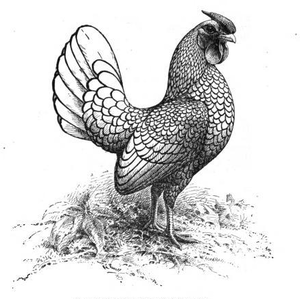
La Sebright est une race de poule qui tient son nom de l'éleveur qui l'a créée, Sir John Saunders Sebright. La sebright est une des plus vieilles races de poule naine anglaise connue, et a été sélectionnée au XIXᵉ siècle comme race principalement ornementale.